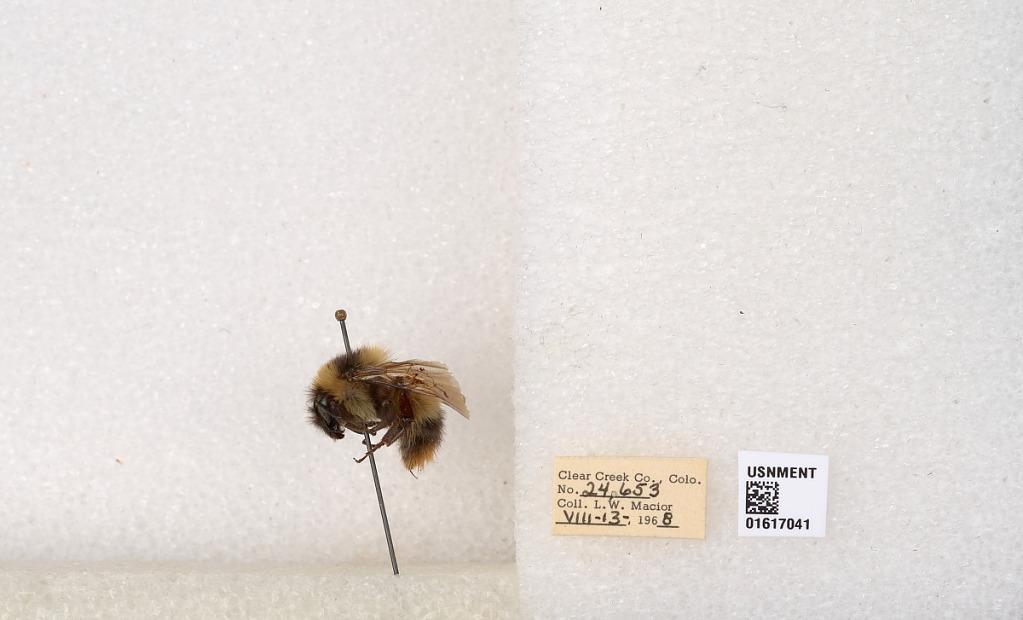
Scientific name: Bombus kirbyellus
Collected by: L. Macior
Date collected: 1968-8-13
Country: United States
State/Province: Colorado
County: Clear Creek
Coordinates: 39.6891, -105.644